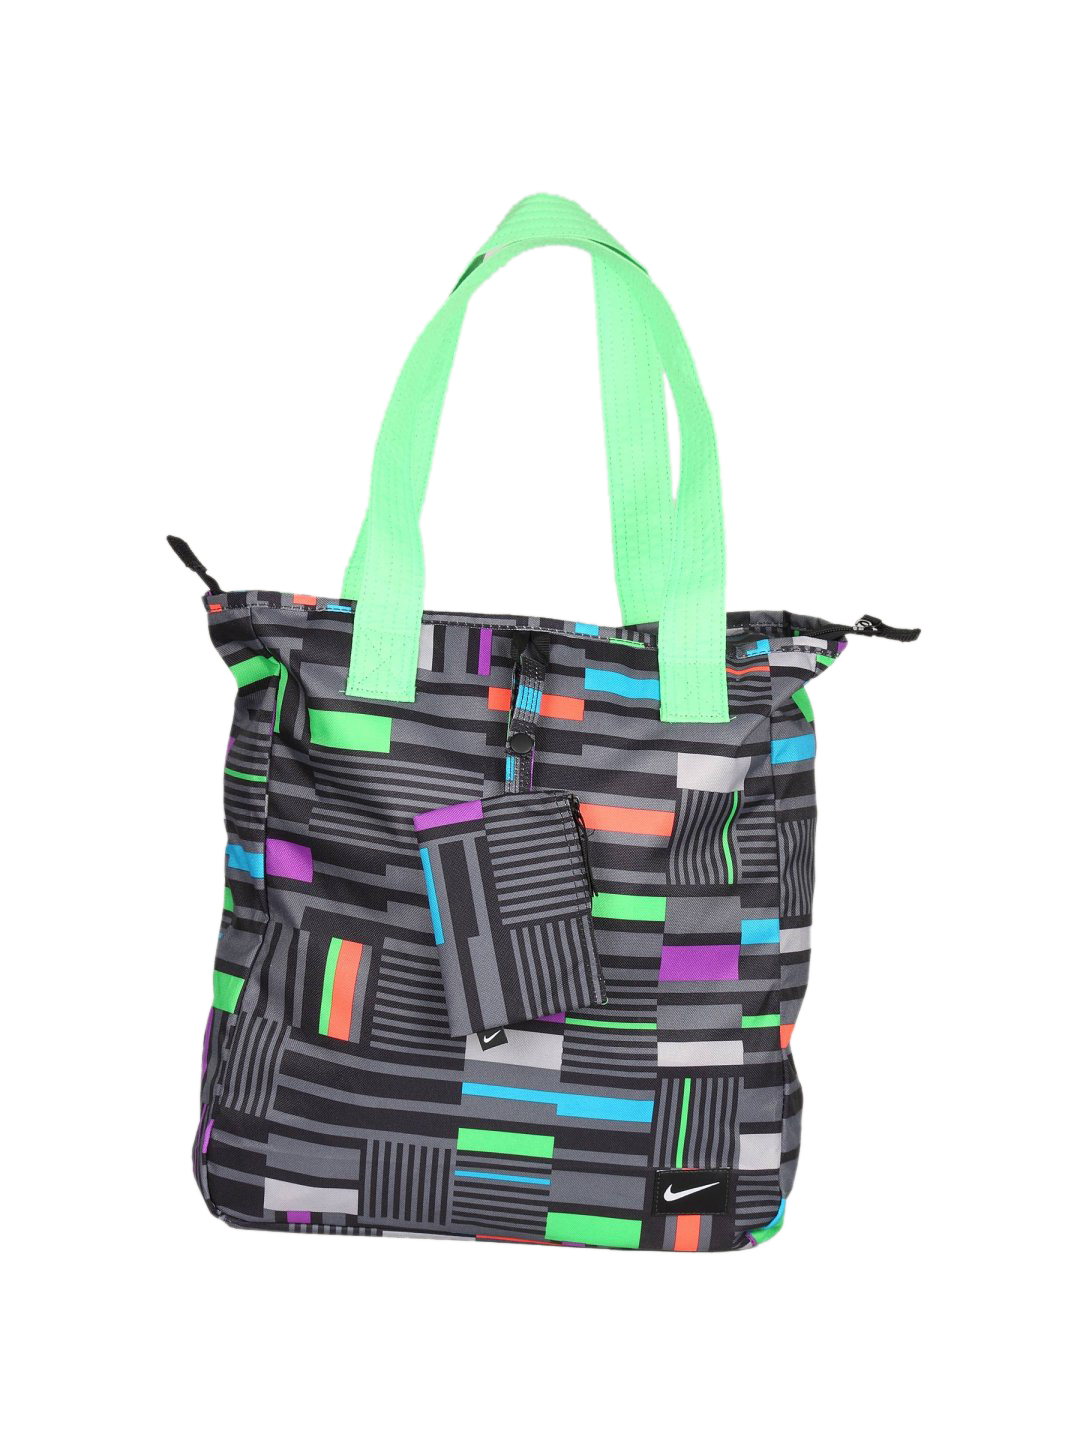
Nike Grey Printed Handheld Bag
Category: Accessories / Bags / Handbags
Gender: Unisex
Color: Grey
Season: Summer 2011
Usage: Casual